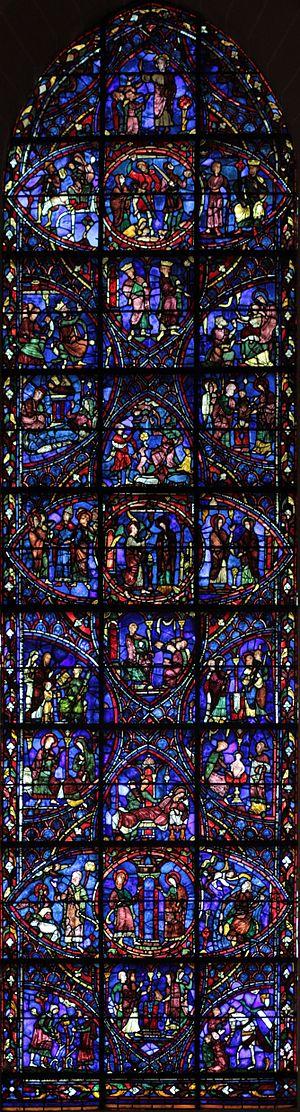
Le vitrail dit de la Vie de la Vierge à Chartres est un vitrail narratif du déambulatoire sud de la cathédrale Notre-Dame de Chartres, qui raconte l'enfance de la Vierge Marie. Il partage cette baie, numérotée 028 dans le Corpus vitrearum, avec le vitrail du Zodiaque et travaux des mois, à gauche dans la même baie, et un oculus représentant le Christ bénissant, Alpha et Oméga.